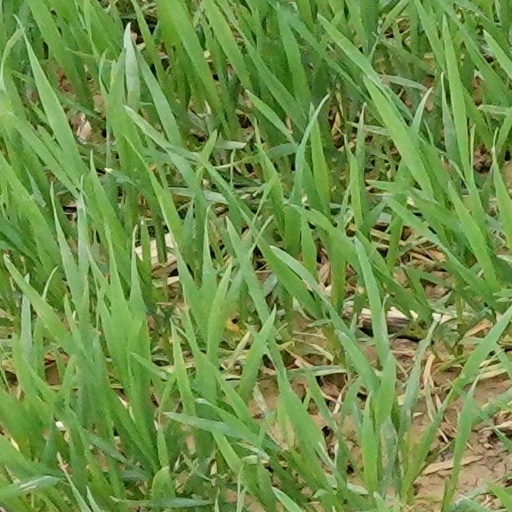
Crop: wheat